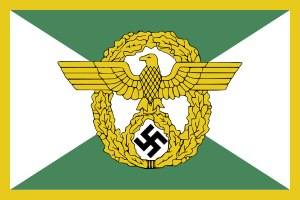
Ordnungspolizei
Flag for Ordnungspolizei
Ordnungspolizei var den regulære politistyrke i Nazi-Tyskland i årene 1936 til 1945.